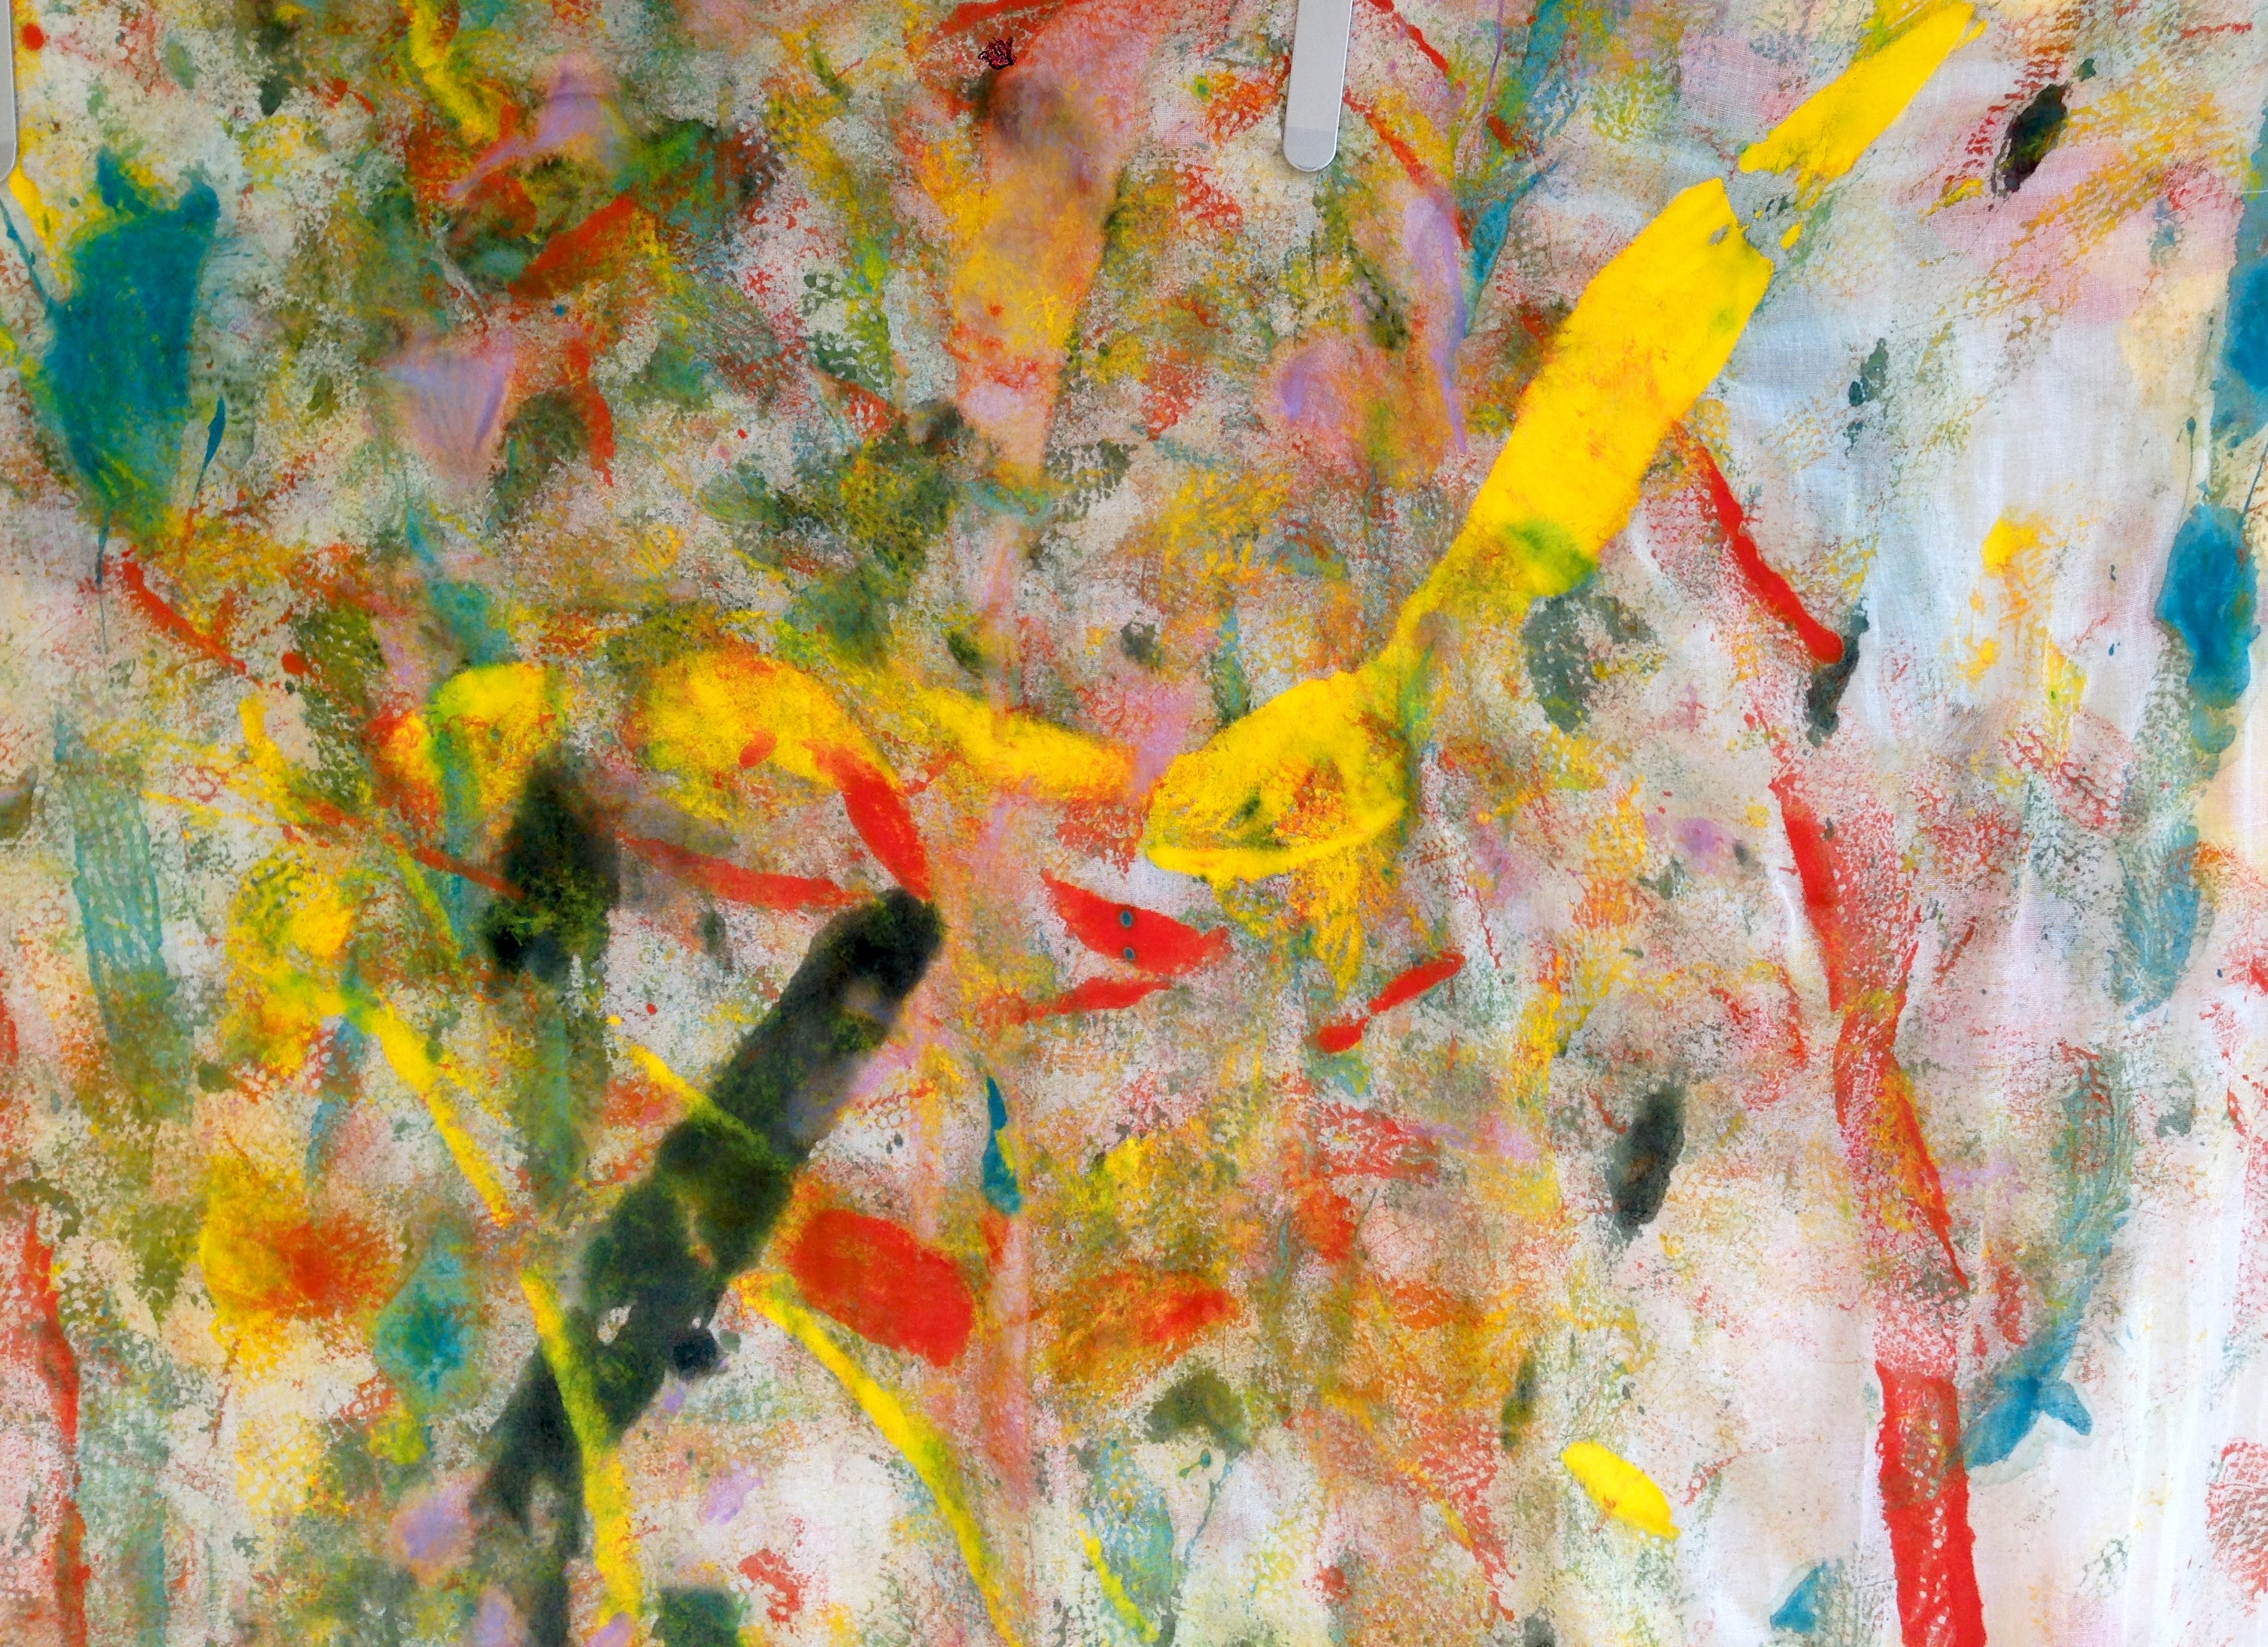
color, painting, art, modern art, impressionist, acrylic paint, child art